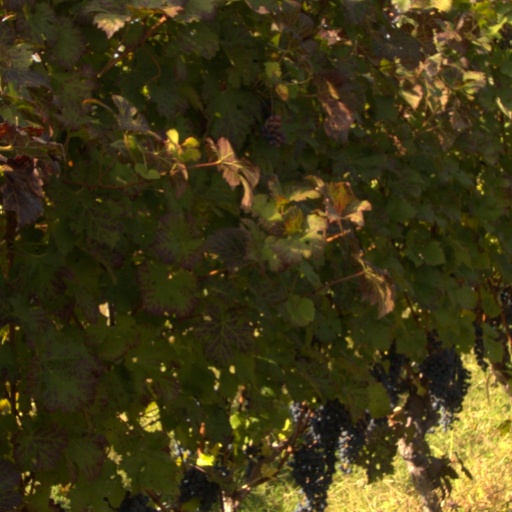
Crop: grape